Cabinet of Nayib Bukele

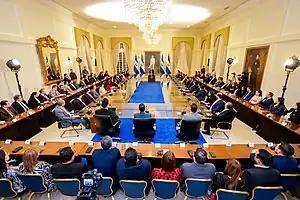
Nayib Bukele heading a cabinet meeting, November 2023

The cabinet of Nayib Bukele formed on 1 June 2019 to serve as President Nayib Bukele's cabinet from 1 June 2019 until 1 June 2029.